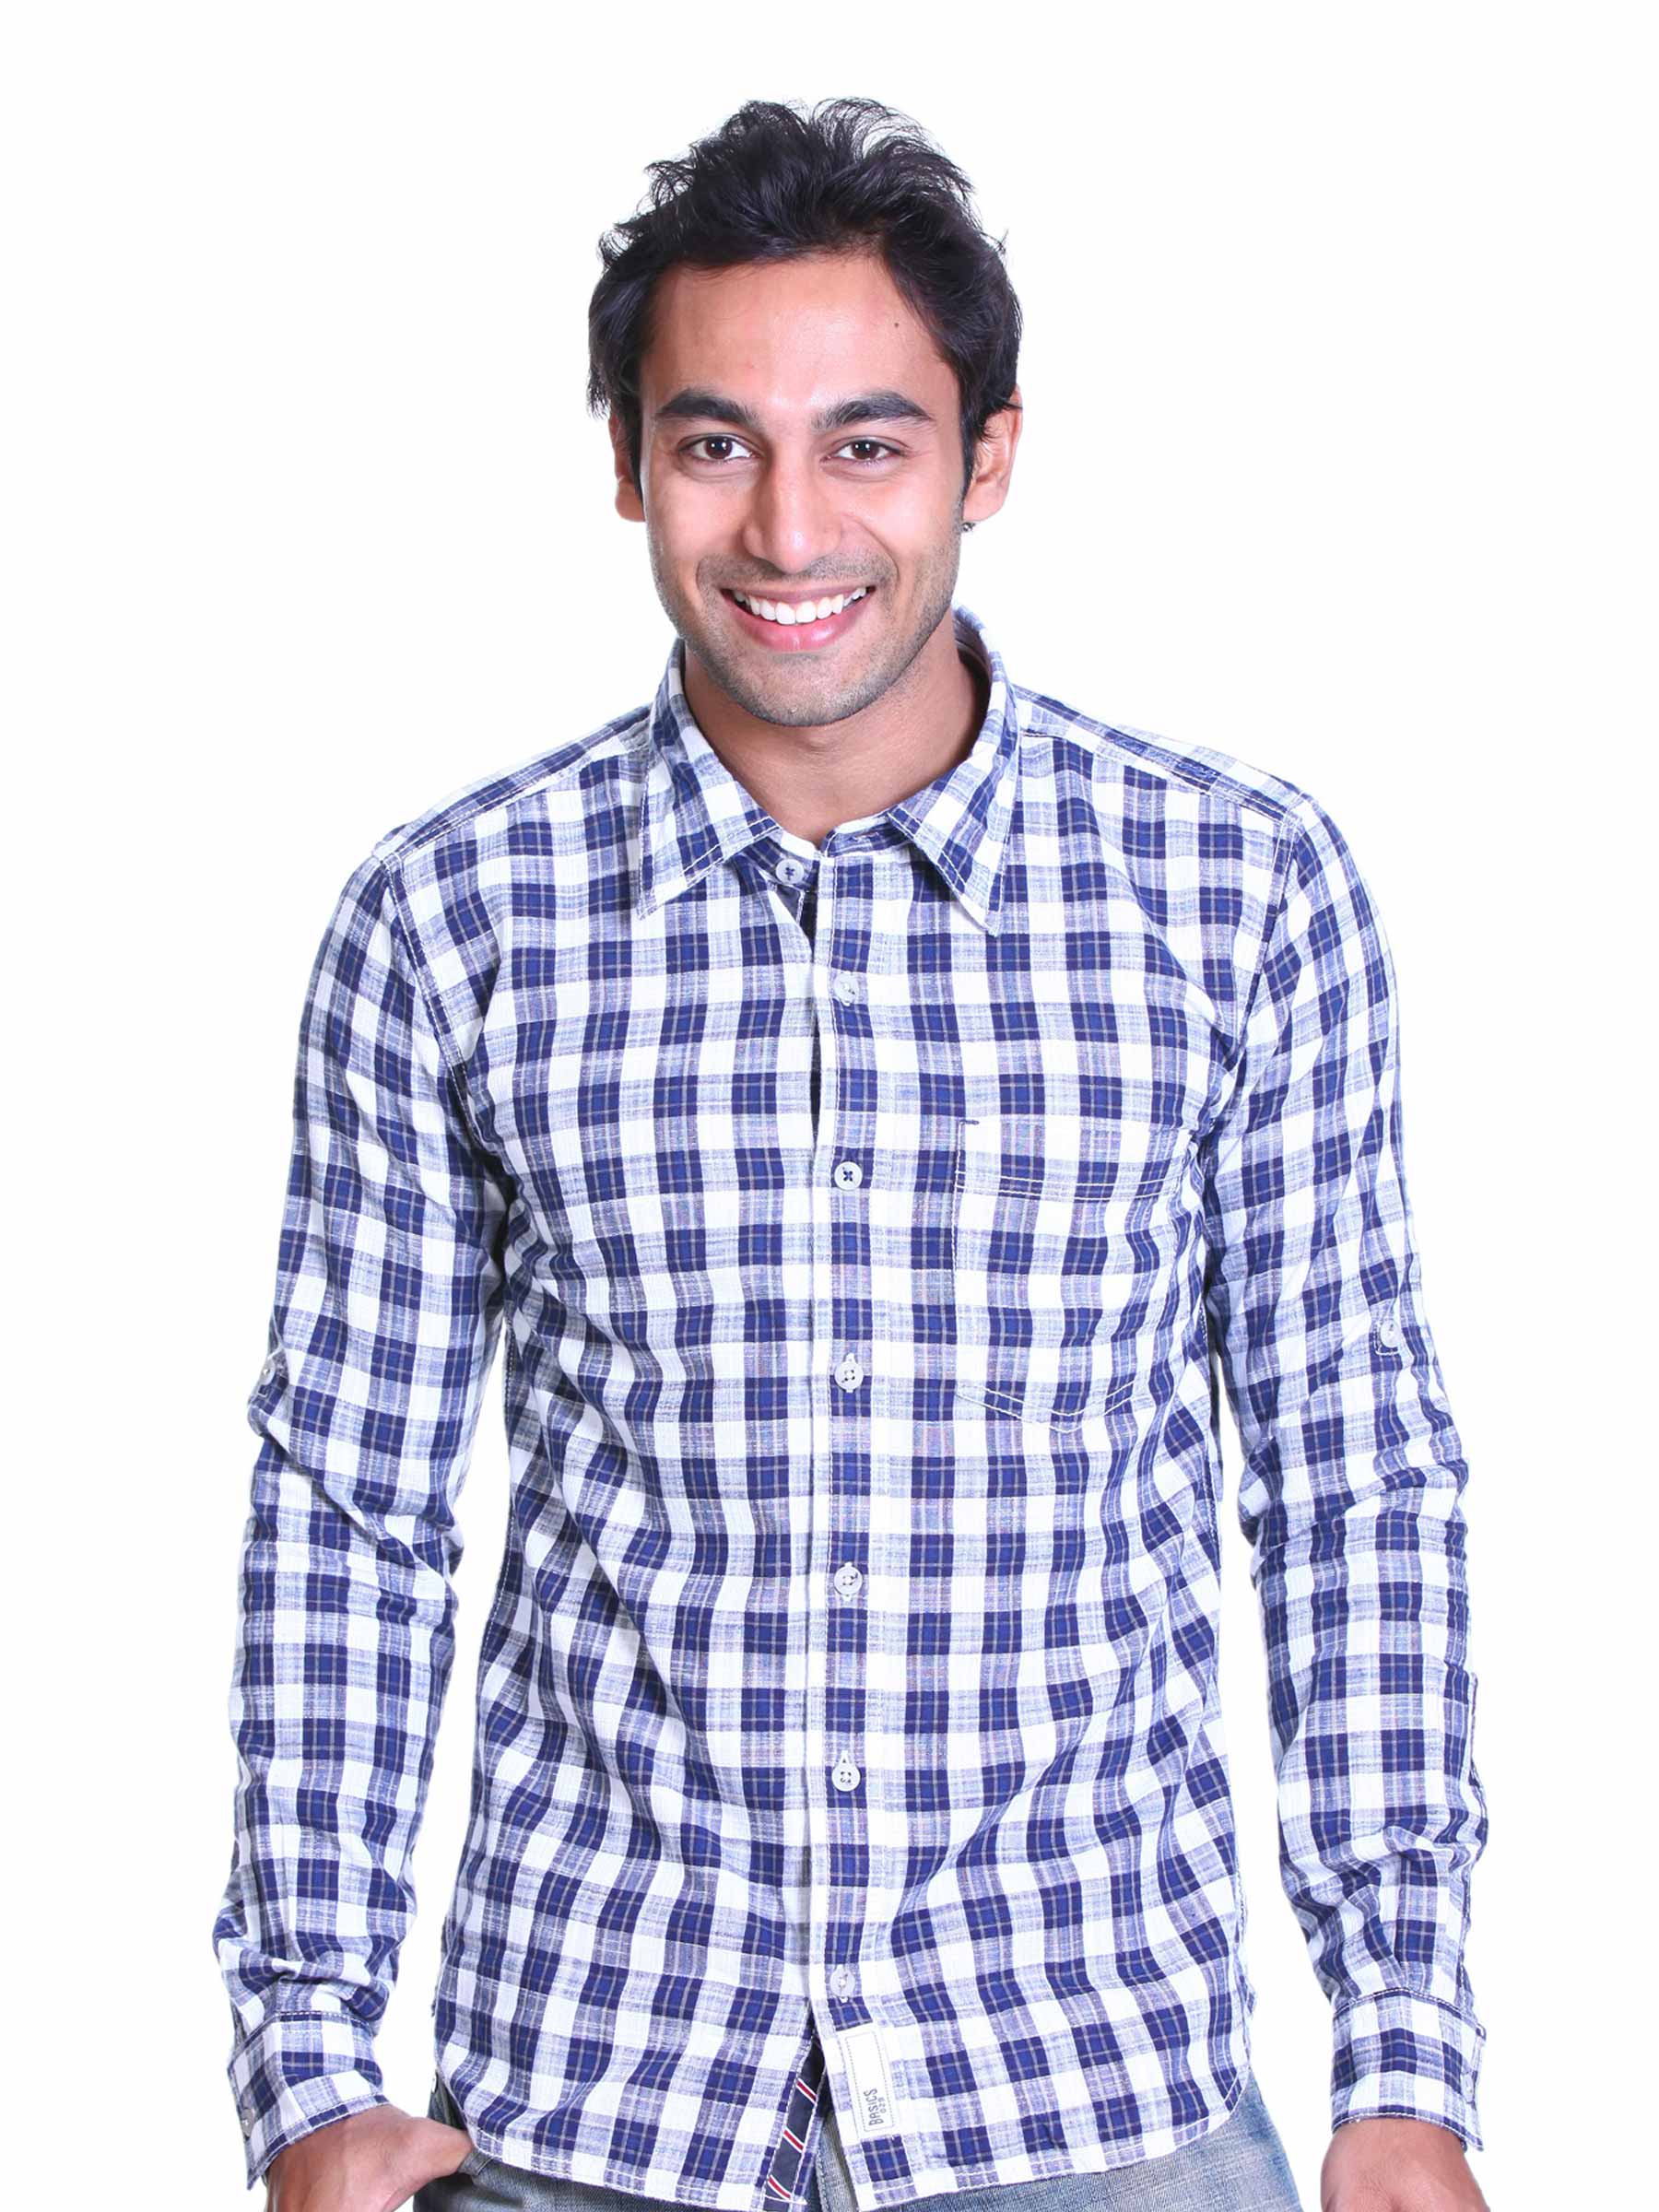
Basics MenNavy Slim Fit Checked Shirt
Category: Apparel / Topwear / Shirts
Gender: Men
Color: White
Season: Spring 2011
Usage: Casual